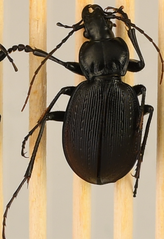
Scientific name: Carabus goryi
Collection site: Mountain Lake Biological Station NEON (MLBS), plot MLBS_009